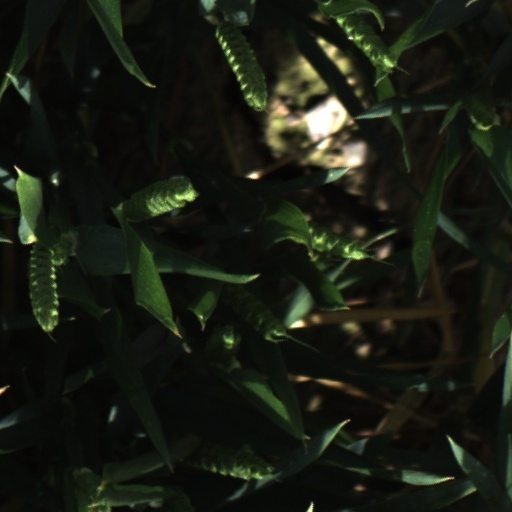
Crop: wheat